New Romantic

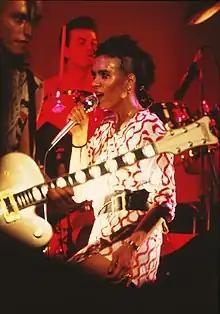
Annabella Lwin of Bow Wow Wow wearing a squiggle print top from Vivienne Westwood and Malcolm McLaren's autumn/winter 1981–82 collection, "Pirate"

New Romantic looks were propagated from fashion designers Jane Kahn and Patti Bell in Birmingham and Helen Robinson's Covent Garden shop PX, began to influence major collections and were spread, with a delay, through reviews of what was being worn in clubs via magazines including "i-D" and "The Face". The emergence of the New Romantic movement into the mainstream coincided with Vivienne Westwood's unveiling of her "pirate collection", which was promoted by Bow Wow Wow and Adam and the Ants, who were managed by her then-partner Malcolm McLaren.